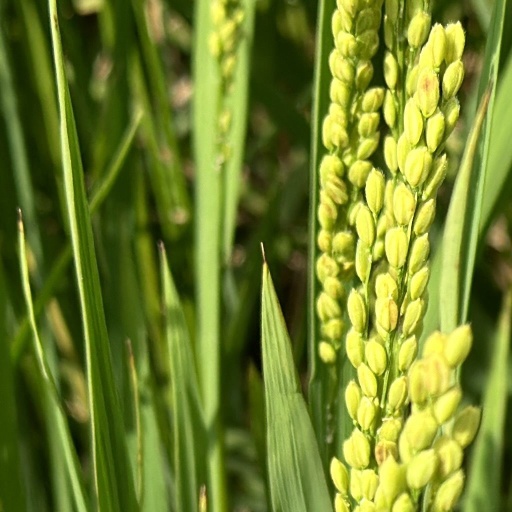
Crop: rice